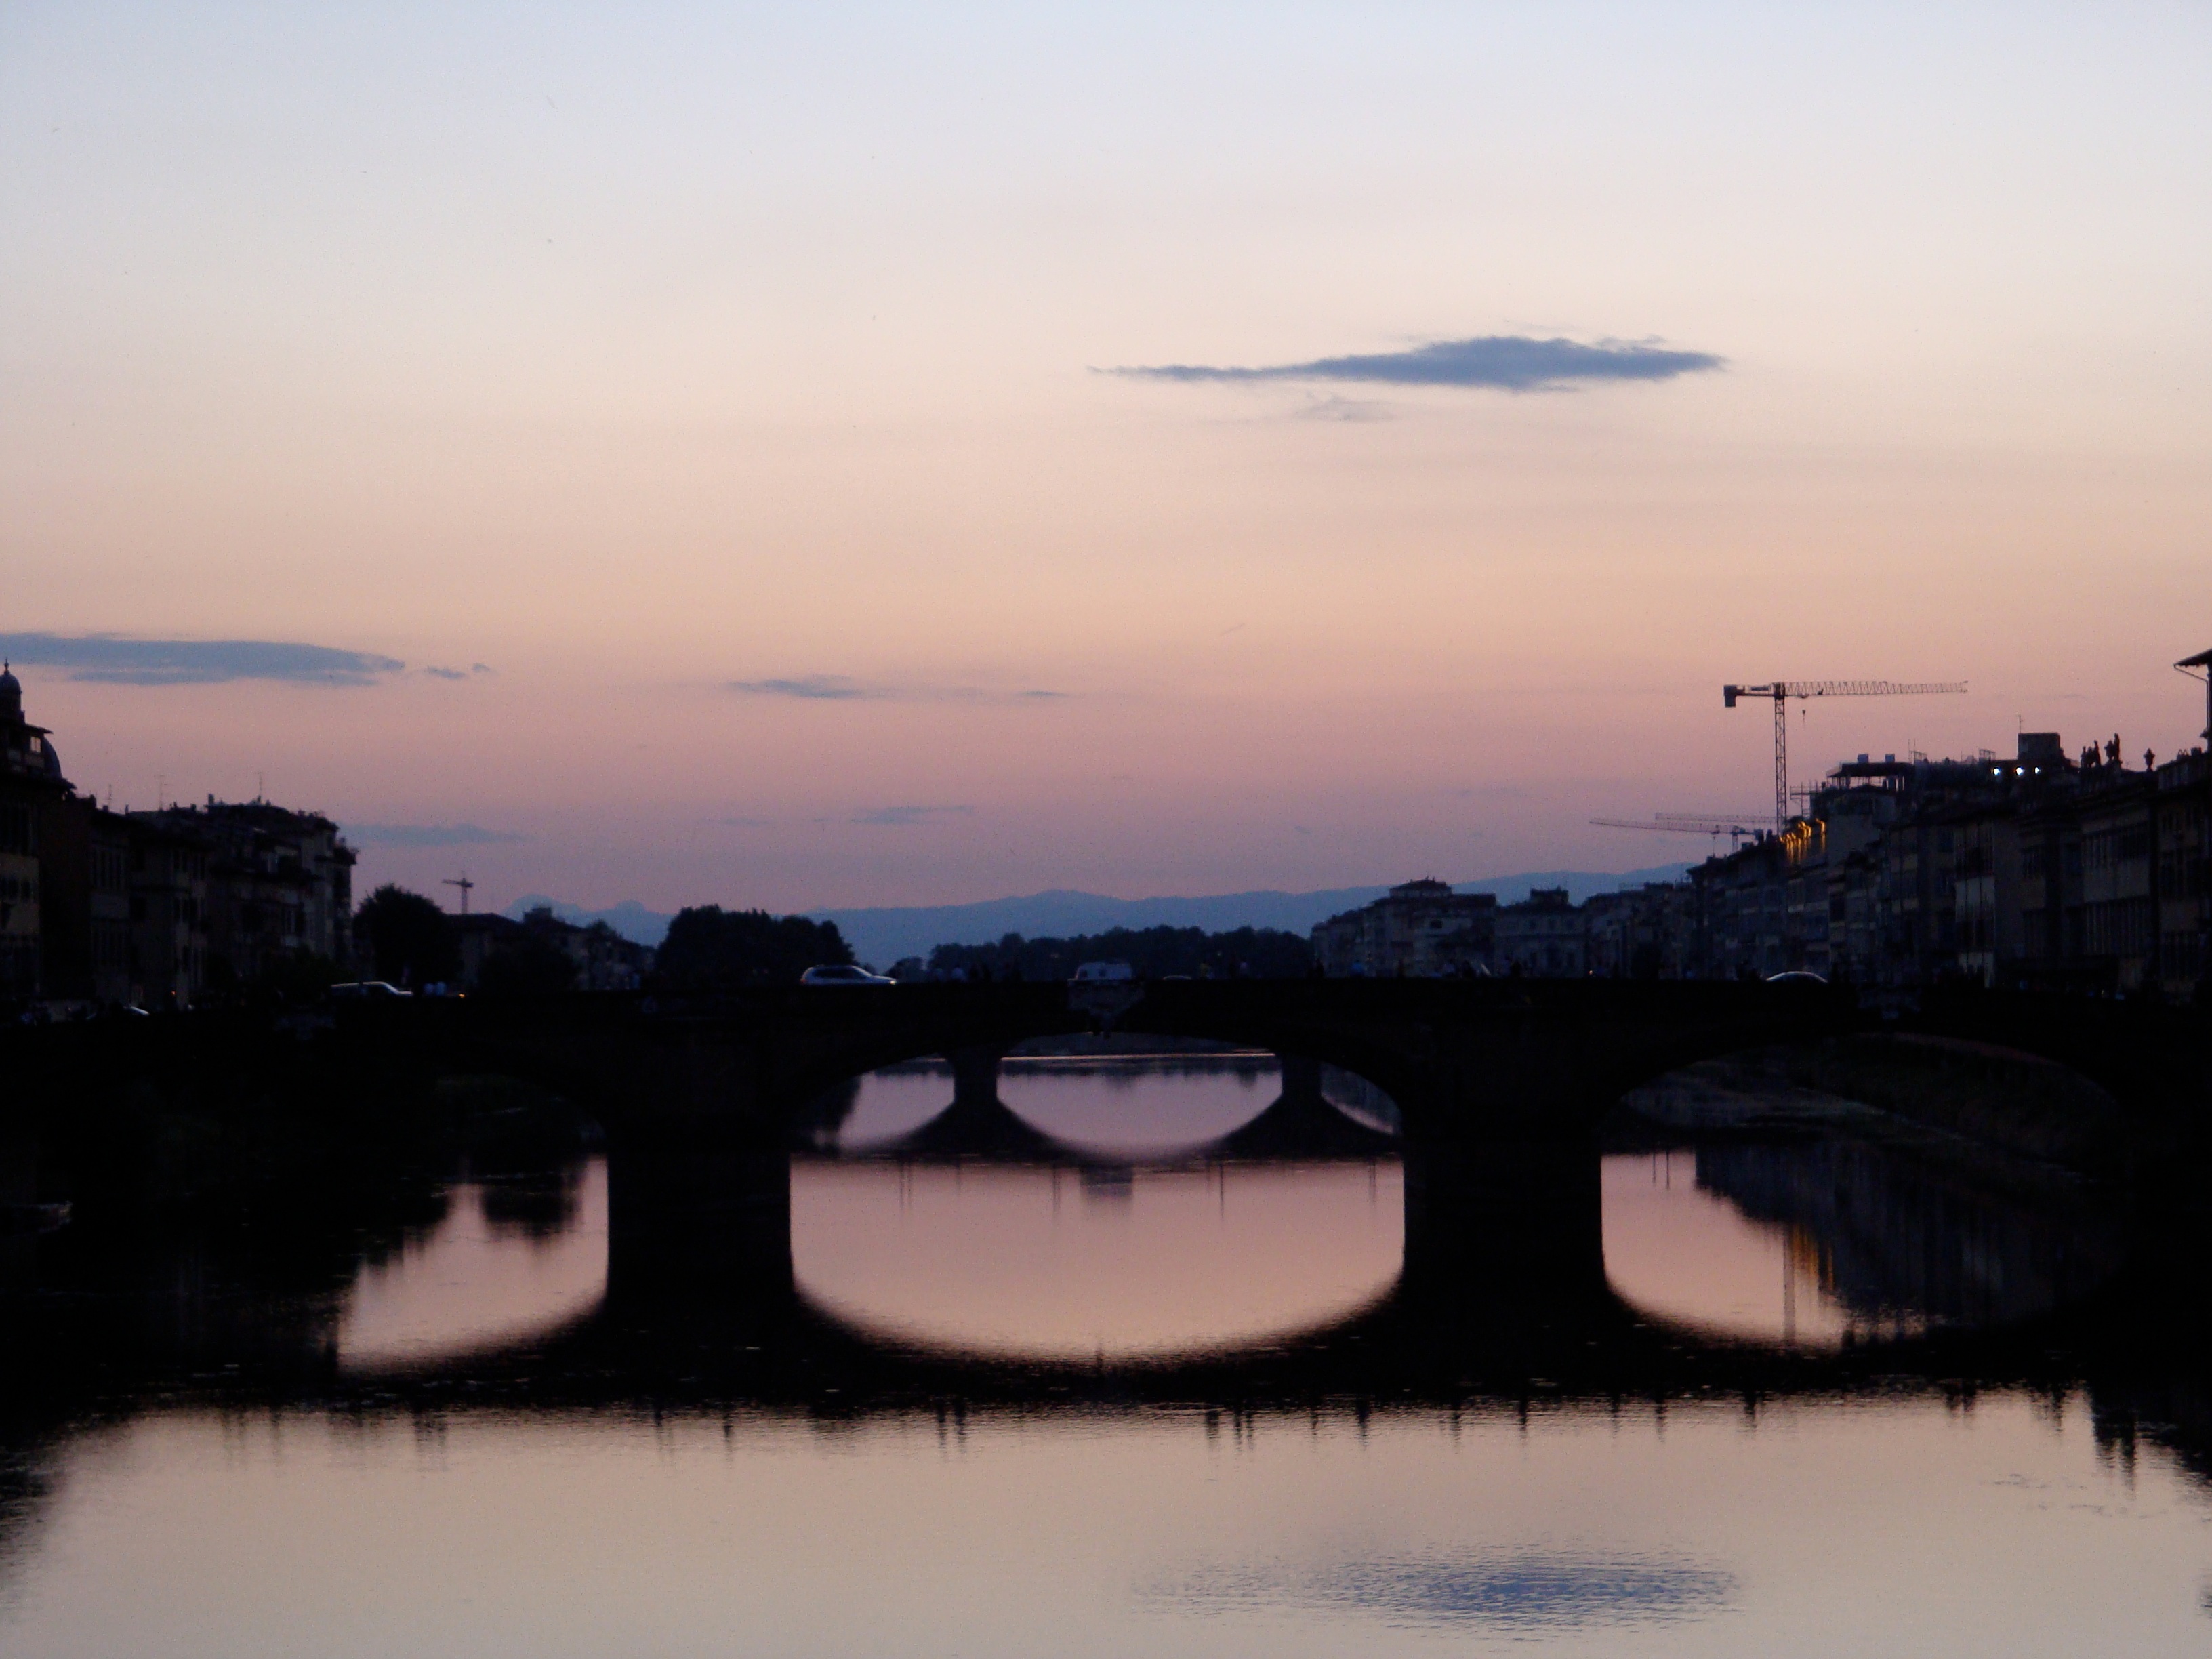
sea, water, horizon, cloud, sky, sun, sunrise, sunset, sunlight, morning, dawn, river, dusk, evening, reflection, atmospheric phenomenon